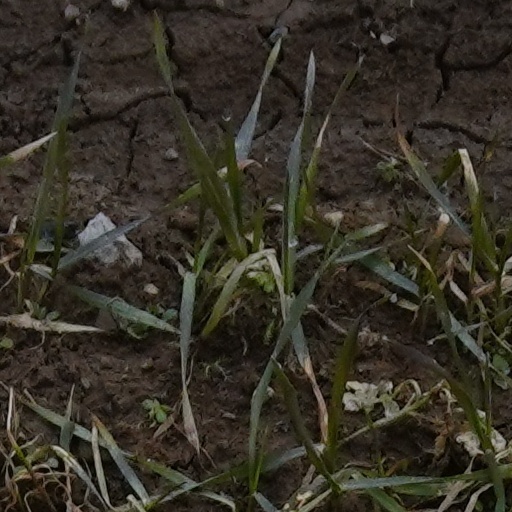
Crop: wheat